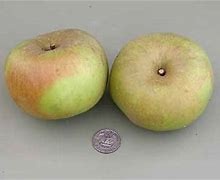
Label: apple